Uri Barbash

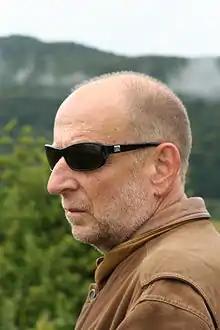

Uri Barbash (Hebrew: אורי ברבש; born 24 December 1946) is an Israeli film director and television director, member of the Academy of Motion Pictures Arts and Sciences. and the Israeli Academy of Film and Television. His film "Beyond the Walls" (1984) was nominated for an Academy Award for Best International Feature Film.